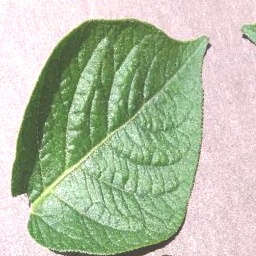
Etiqueta: Sana